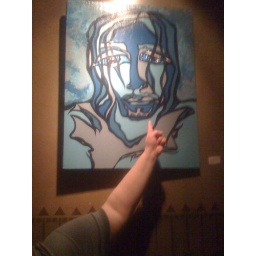
cool colors. found on the wall of a bar in Wicker Park